Chase Center

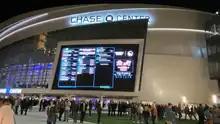
Chase Center for upcoming tournaments and concerts as of November 20, 2019.

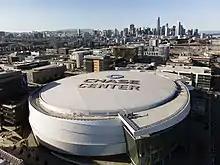
October 2020 aerial view of Chase Center with downtown San Francisco in the distance.

The location for the arena, which is home to the Golden State Warriors, is in San Francisco at Third St. and 16th St. The arena is composed of multiple layers and floors, has a seating capacity of 18,064 and a multipurpose area that includes a theater configuration with an entrance overlooking a newly built park. The venue also contains of office and lab space and has of retail space. Chase Center also includes a 35,000 square foot public plaza and recreation area designed by landscape architecture firm SWA Group. The arena includes a parking facility of approximately 950 spaces and is accessible to public transportation around the area, including one light rail and two crosstown bus lines within two blocks, and a ferryboat landing and regional commuter rail station within a ten-minute walk.